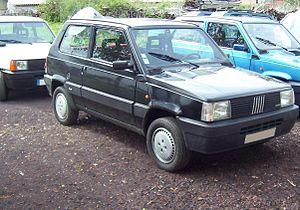
La Fiat Panda est une automobile de la catégorie des mini citadines, du constructeur italien Fiat, produite de 1980 à 2003.